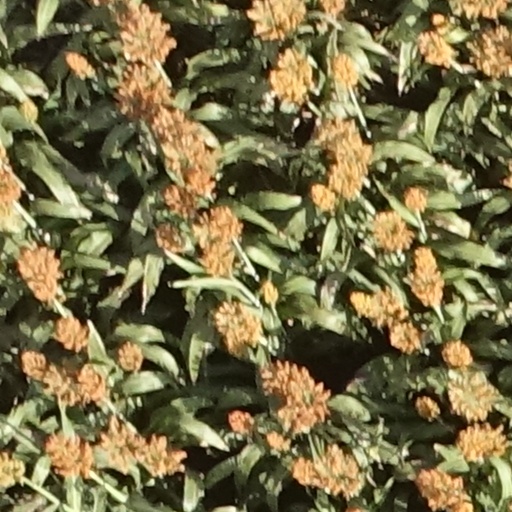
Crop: sorghum